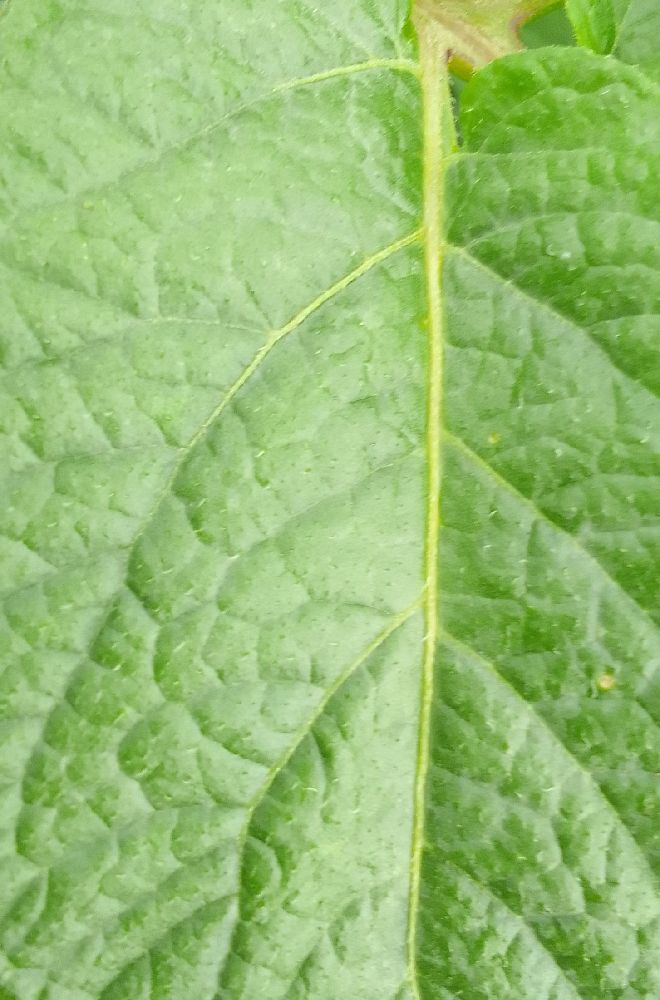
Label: Healthy